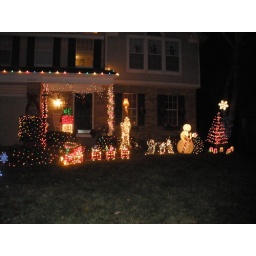
I saw this house while walking the dogs in Loveland Ohio. I love the Lamp in the front window (A Christmas Story).